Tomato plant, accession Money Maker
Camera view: horizontal (90 deg, fisheye); turntable rotation: 90 degrees
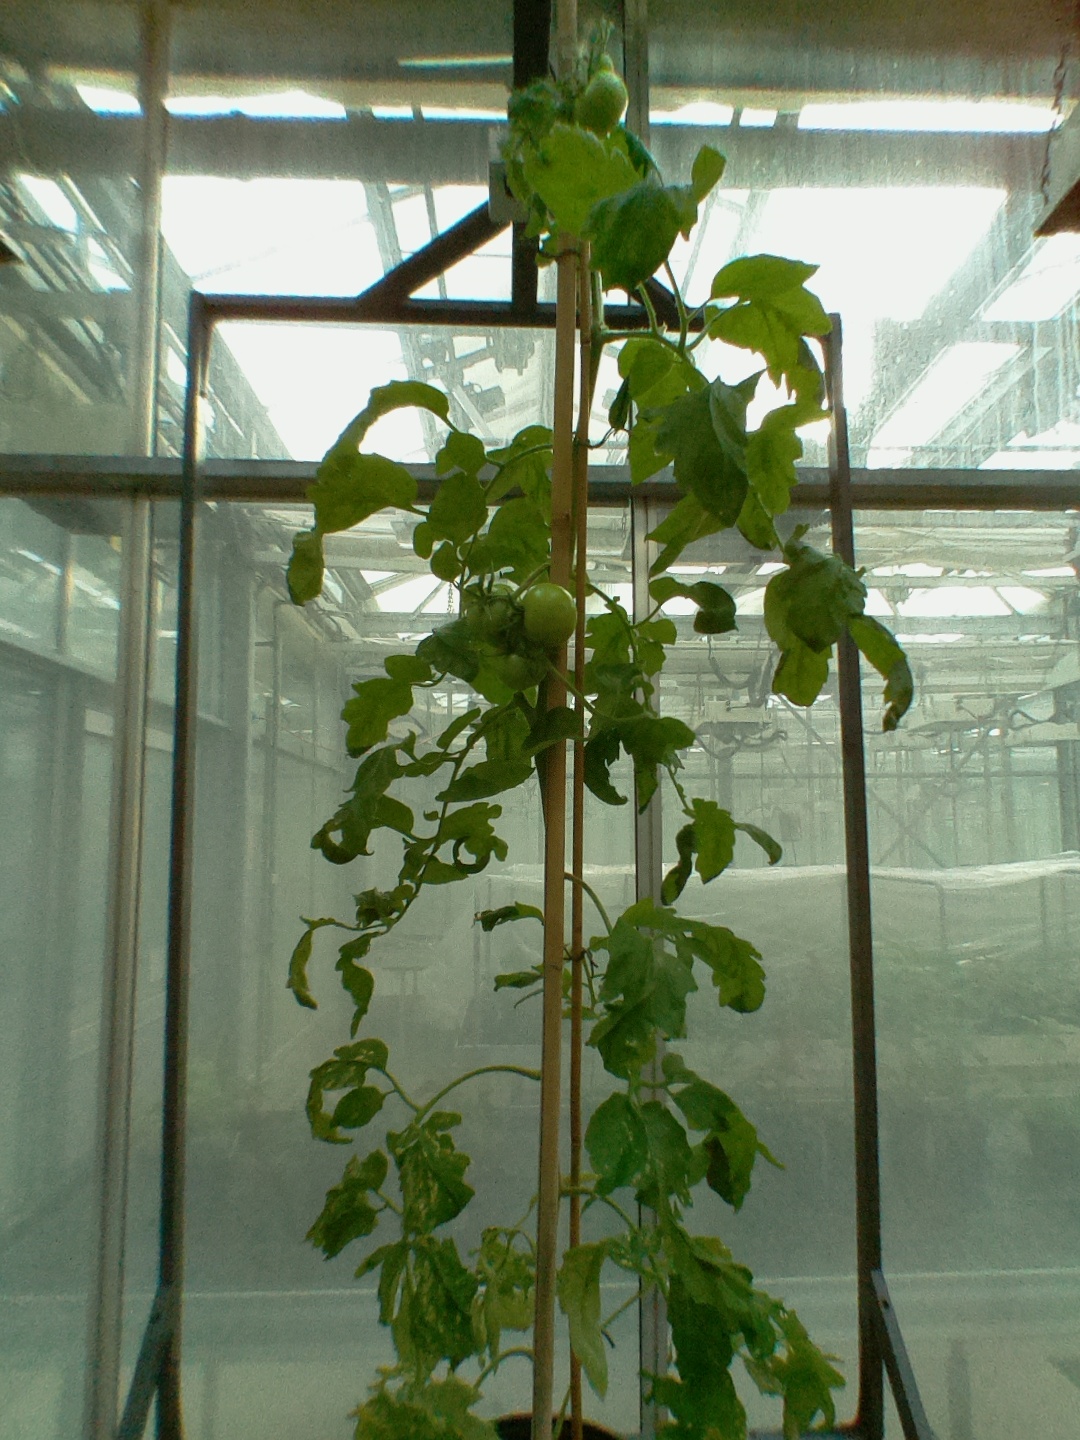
BBCH growth stage 73: 30%-40% of final fruit size